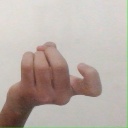
अक्षर: ज